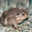
Label: frog